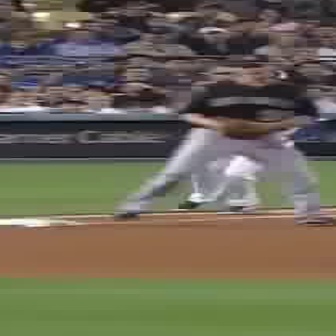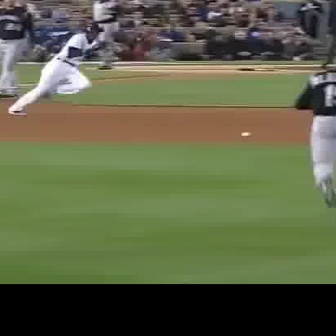
  Please identify the target specified by the bounding box [171,68,315,212] in the first image and locate it in the second image. Return the coordinates in [x_min,y_min,x_max,y_max] format.
Answer: [5,22,98,115]